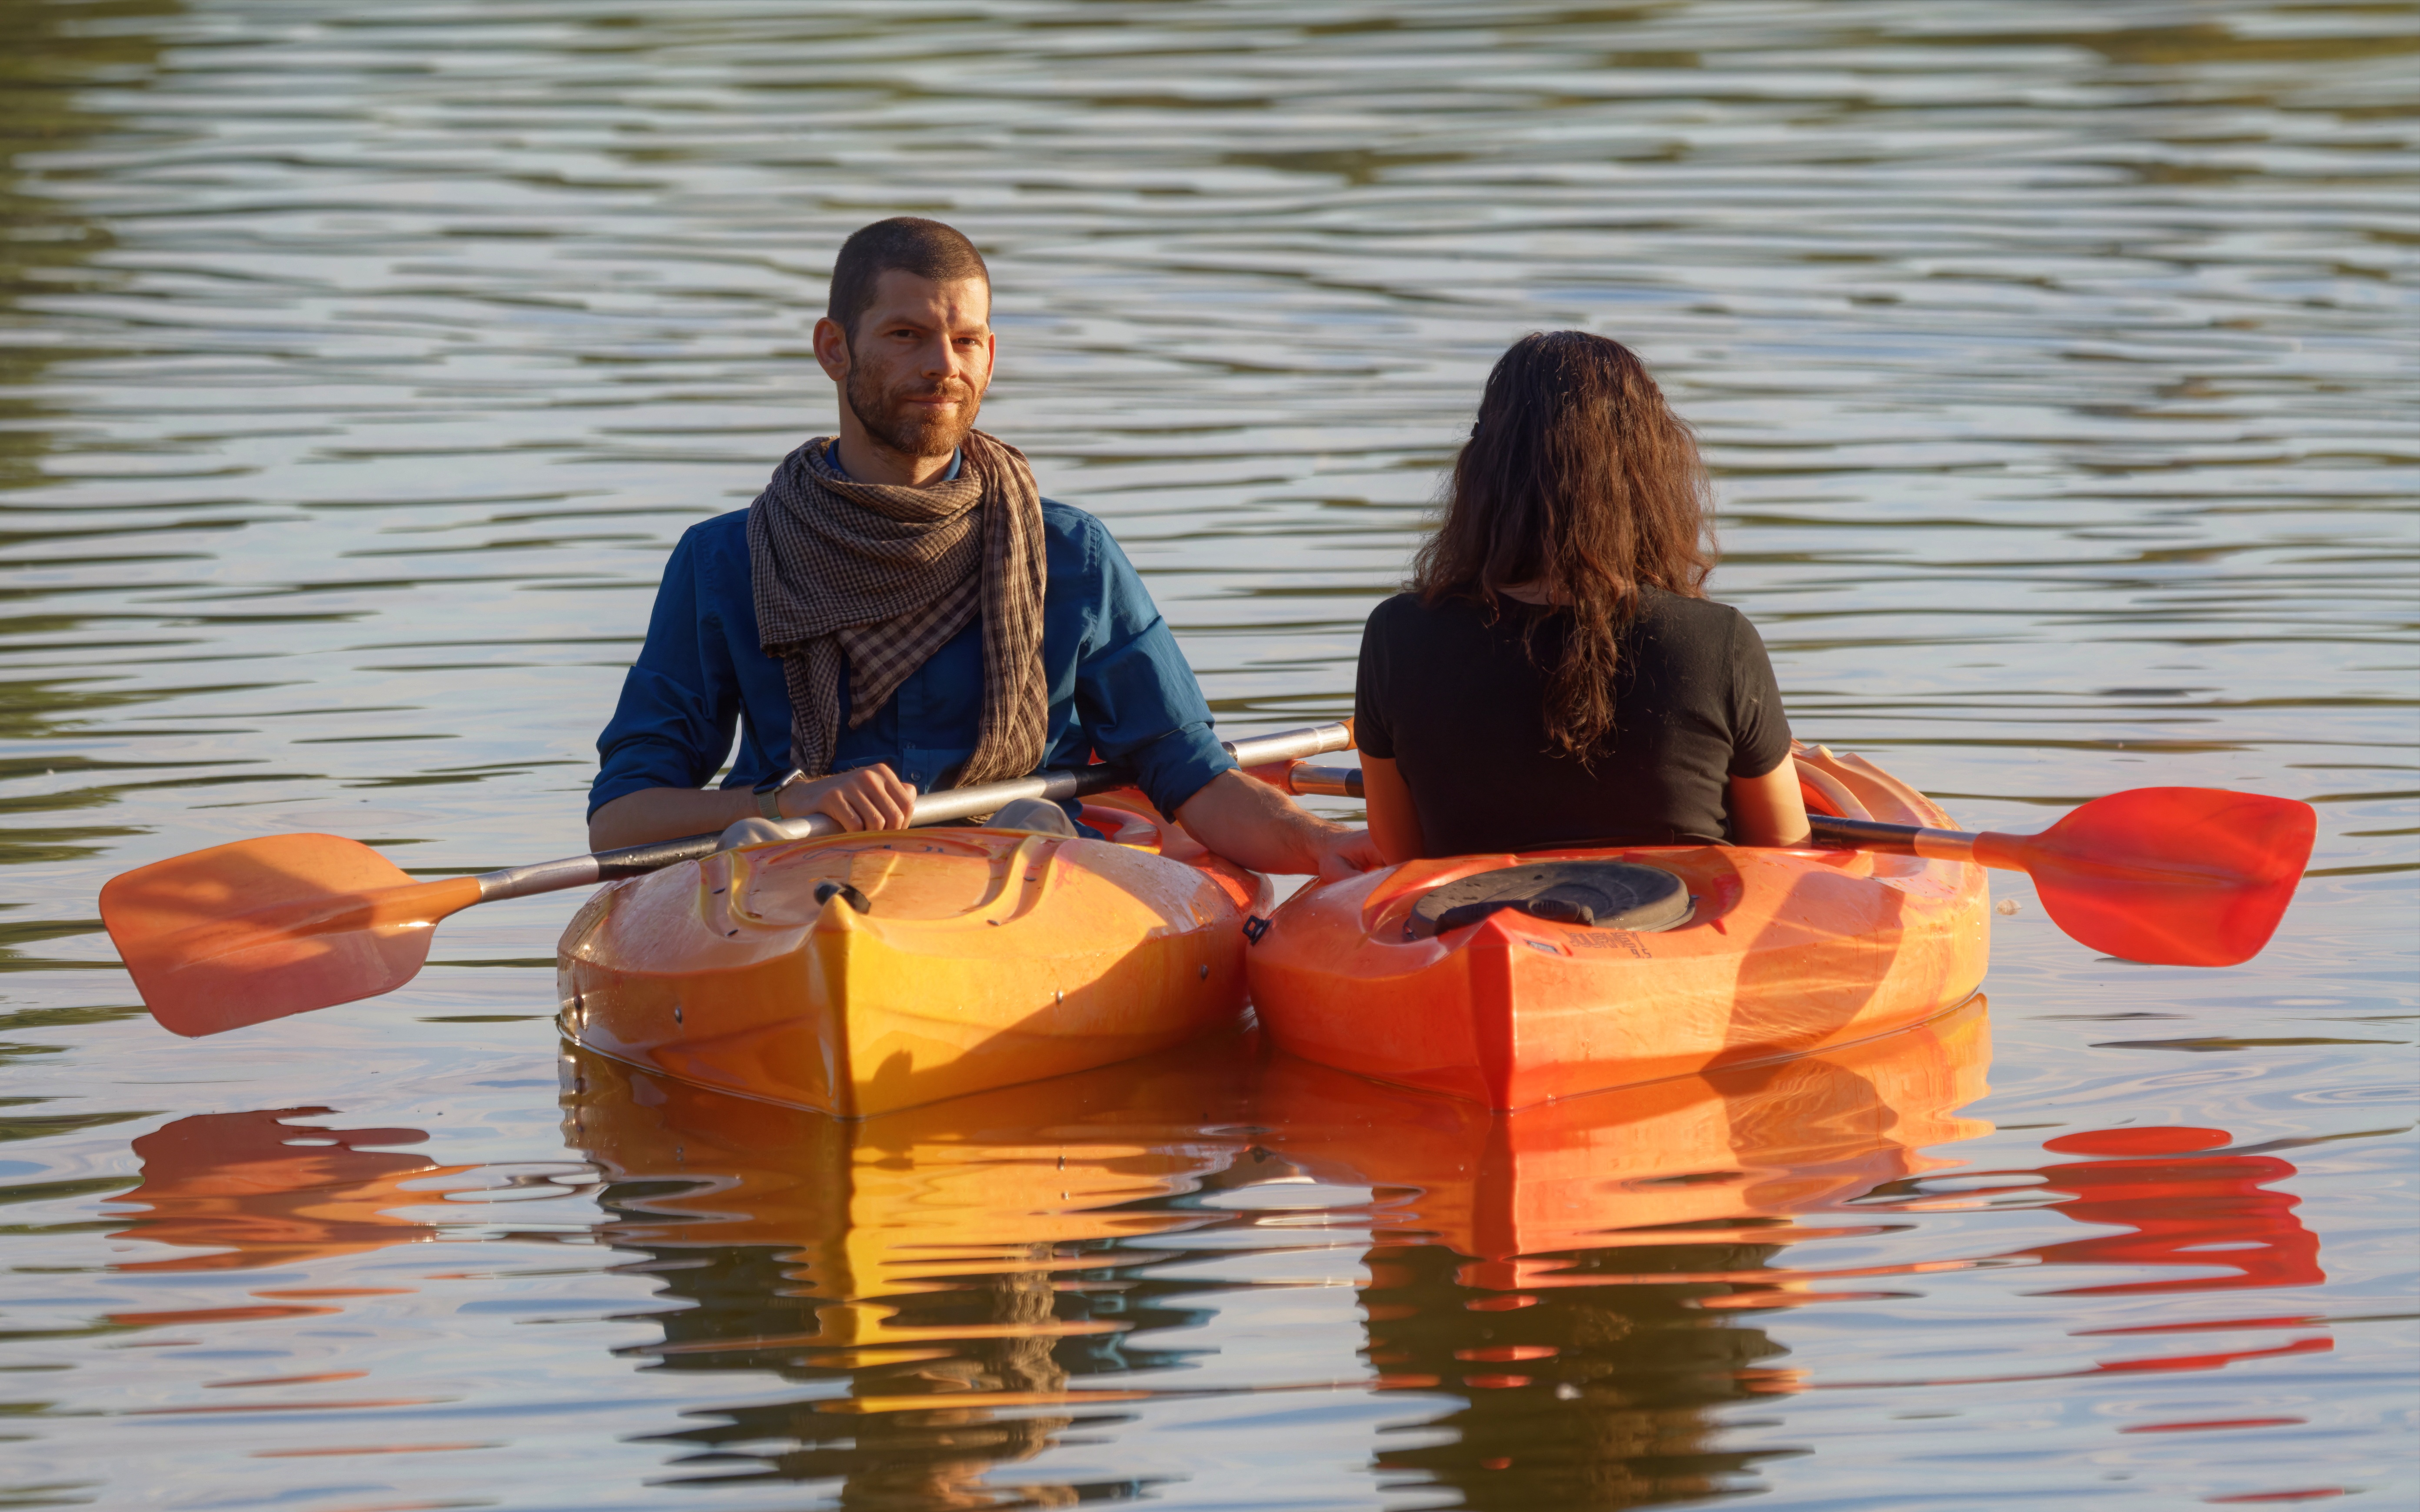
animals, water, head, boat, watercraft, muscle, paddle, nature, human, human body, vehicle, boats and boating equipment and supplies, outdoor recreation, lake, happy, leisure, fun, recreation, morning, adaptation, oar, summer, waterway, t shirt, crew, sports, watercraft rowing, water transportation, rowing, lifejacket, reflection, sitting, vacation, canoeing, water sport, boating, loch, team, reservoir, river